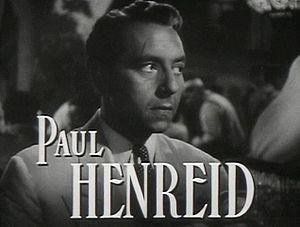
Casablanca est un film américain réalisé par Michael Curtiz, sorti en 1942.